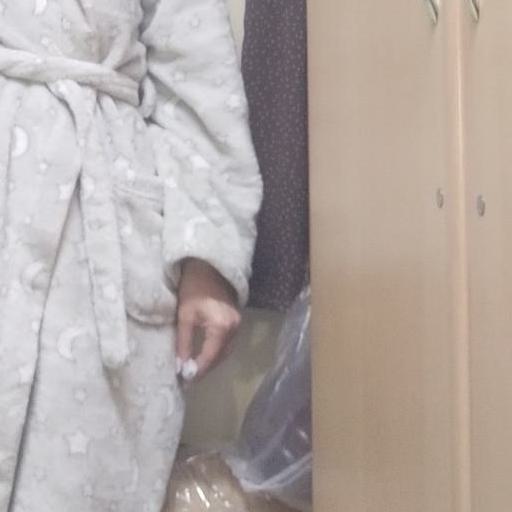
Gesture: no_gesture